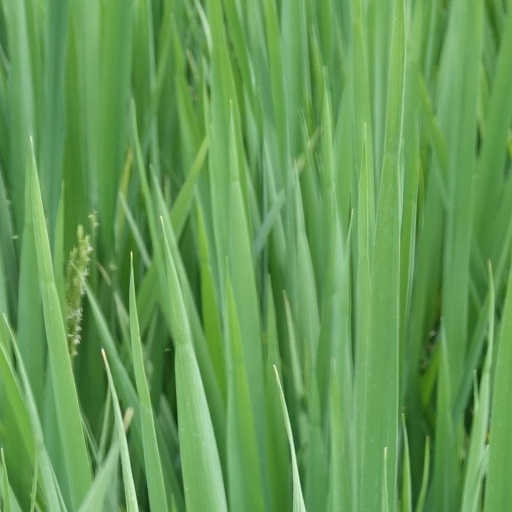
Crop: rice